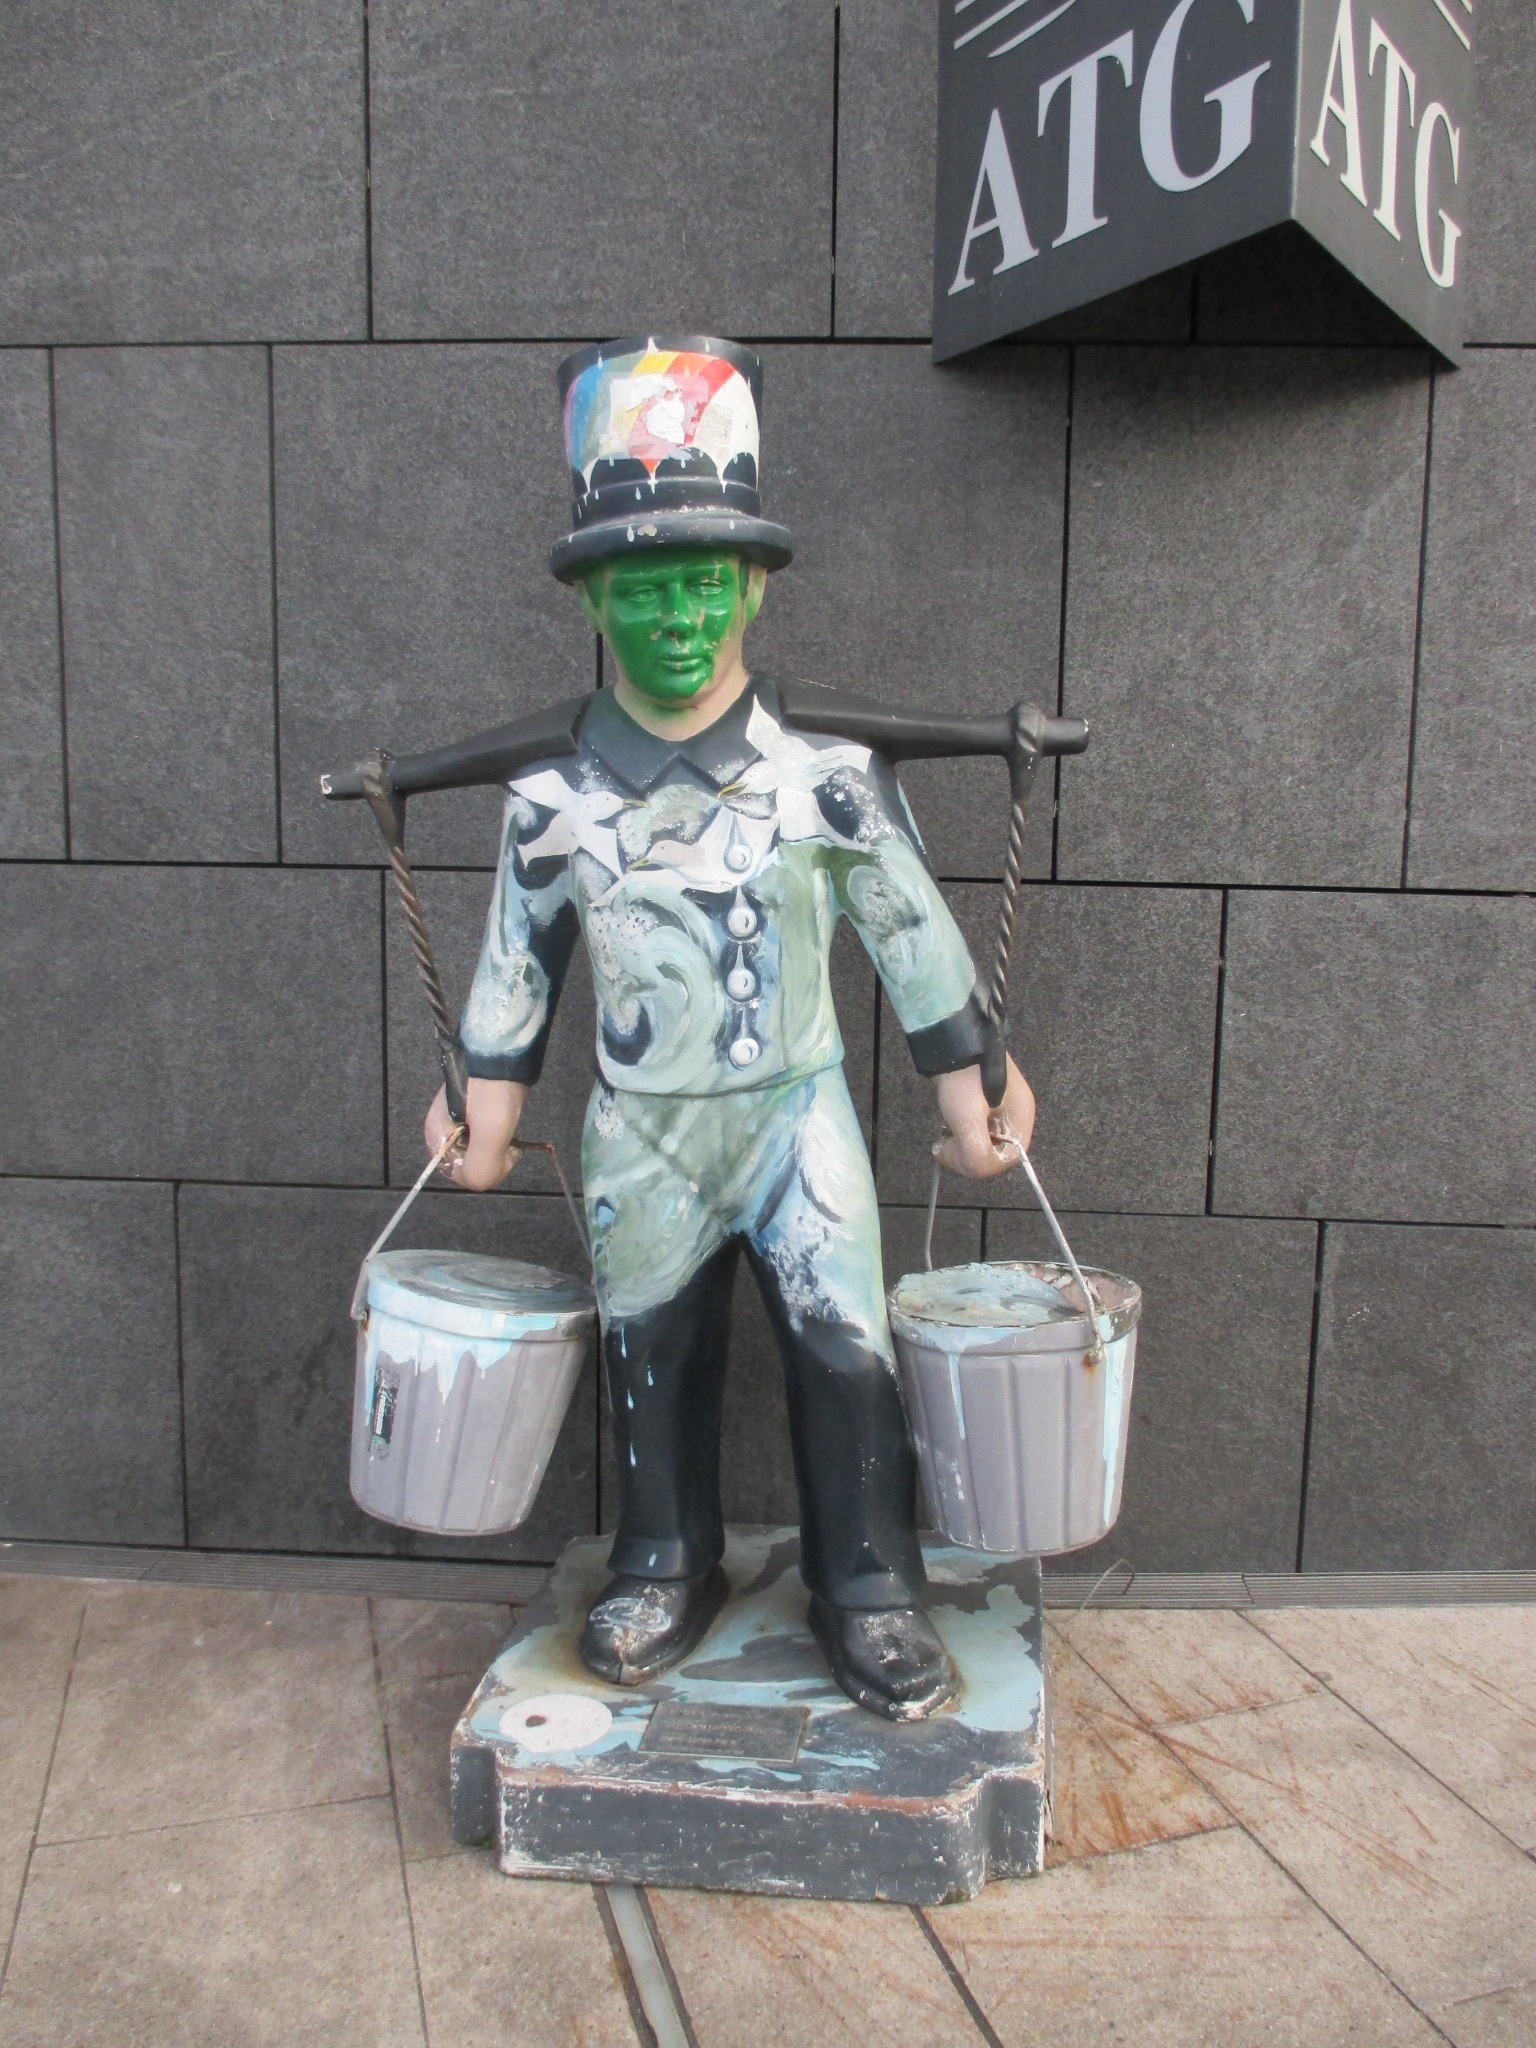
monument, statue, toy, artwork, sculpture, art, hamburg, hanseatic city, sociable, hummel hummel, hamburg original